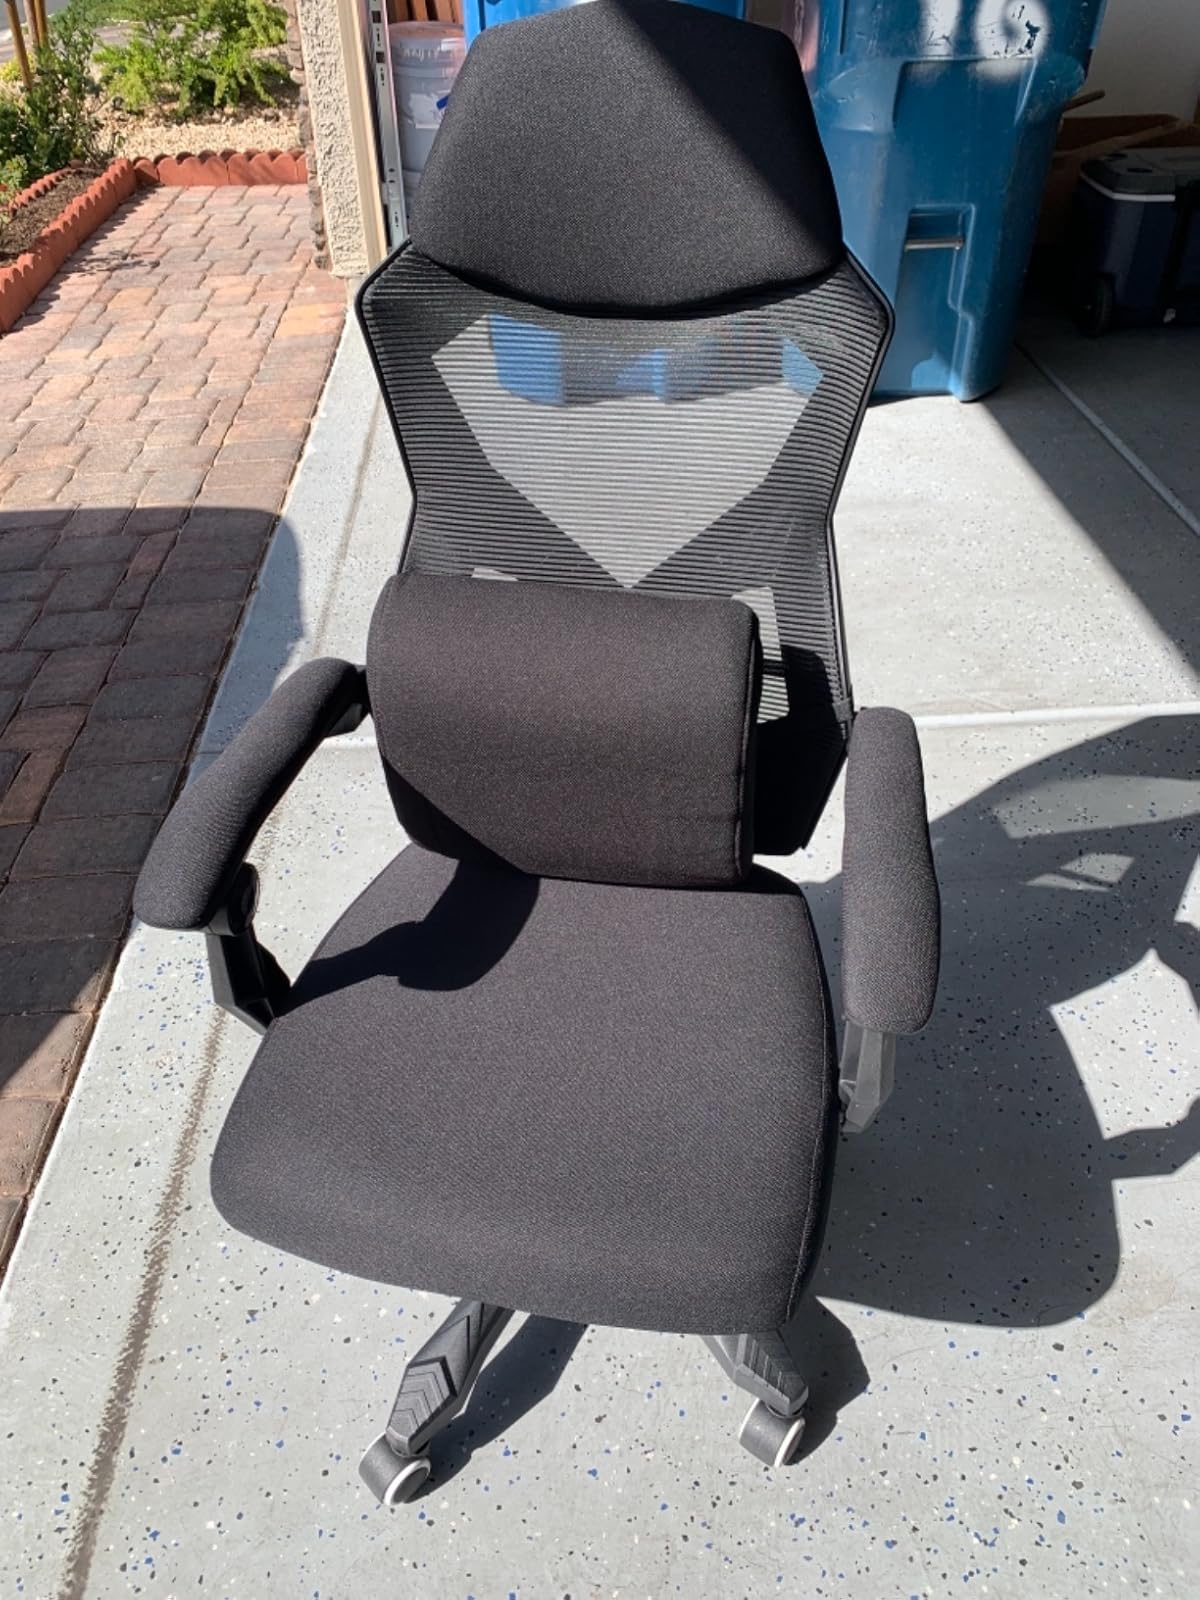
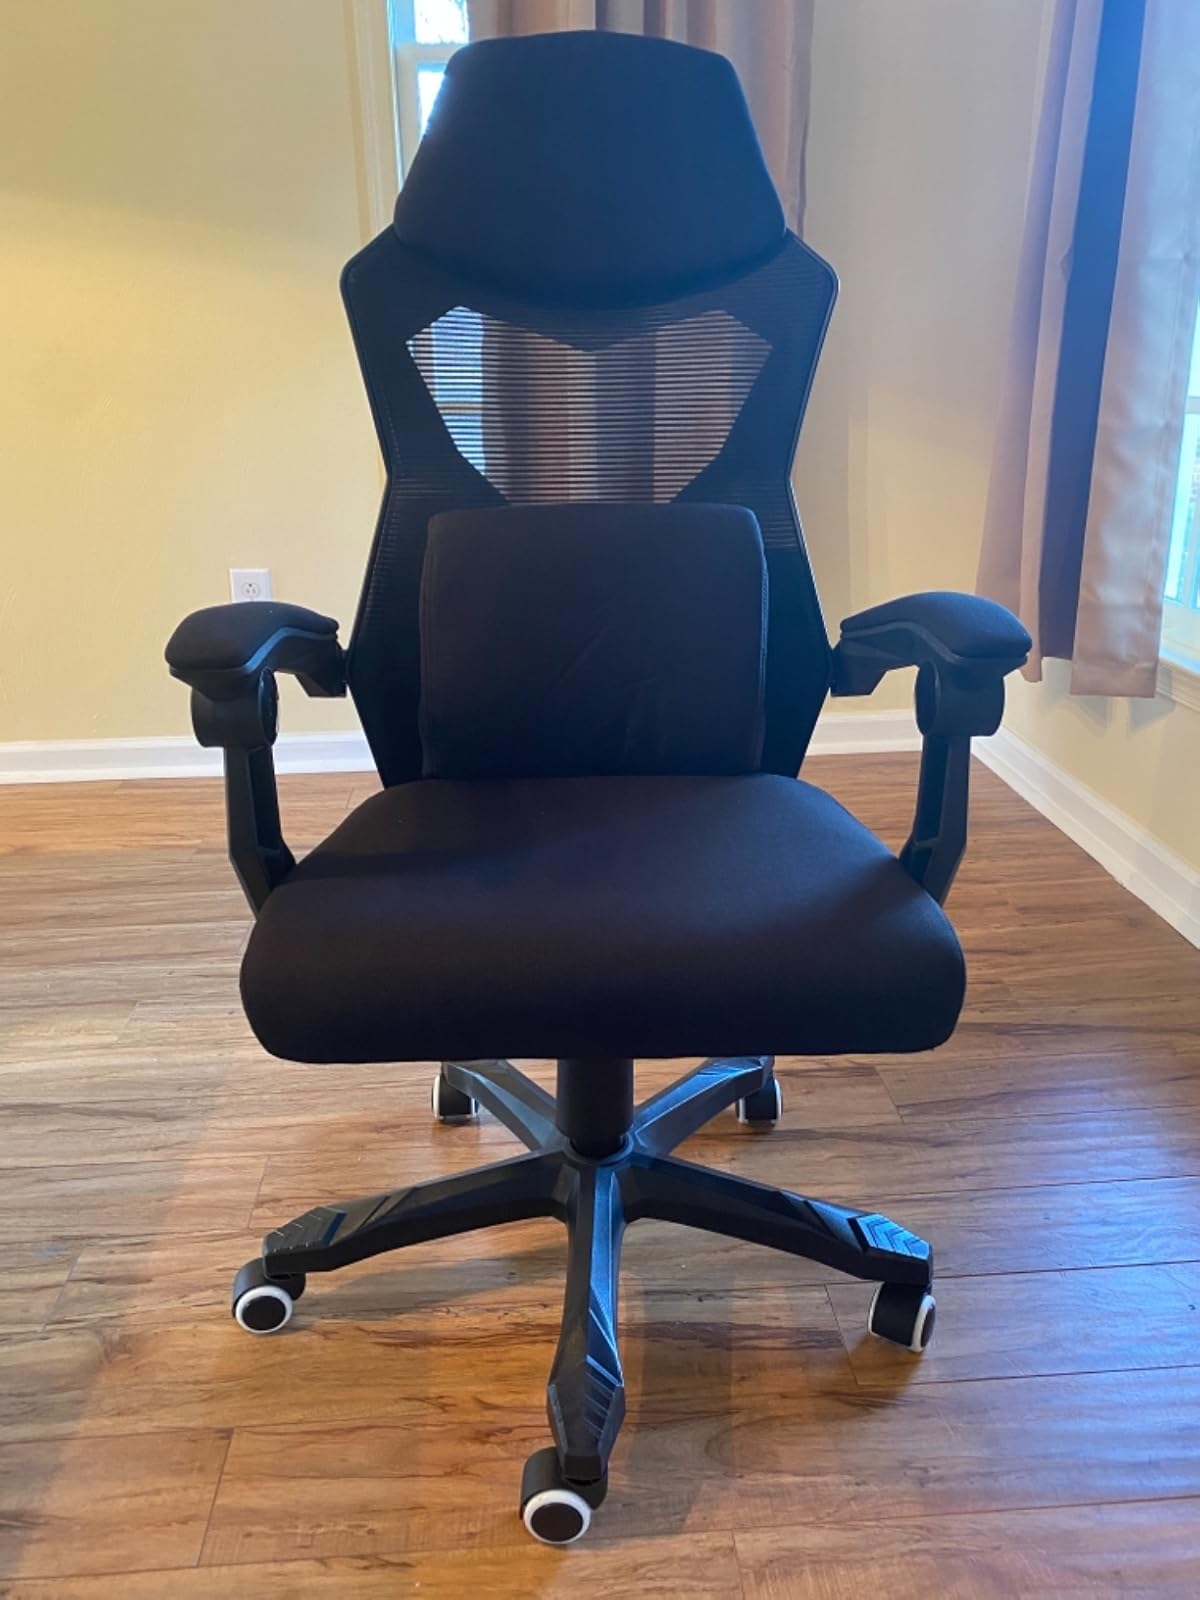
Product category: items_chair
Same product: yes